Monad (music)

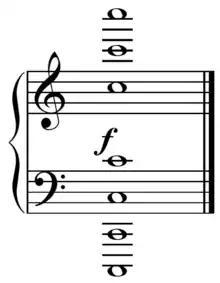
All Cs possible on a piano (except C, available on grand) .

In music, a monad is a single note or pitch. The Western chromatic scale, for example, is composed of twelve monads. Monads are contrasted to dyads, groups of two notes, triads, groups of three, and so on.